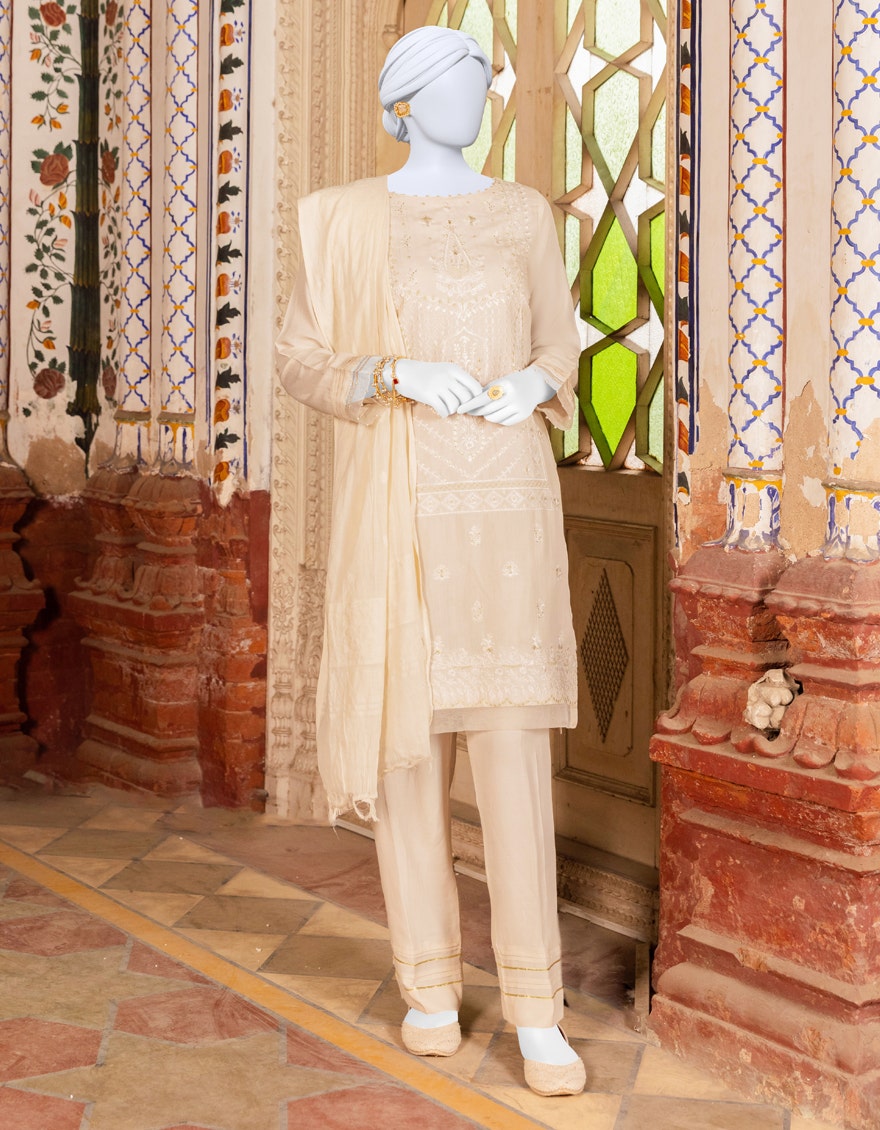
cream embroidered salwar suit